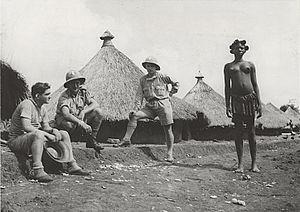
Bangui est la capitale et la plus grande ville de la République centrafricaine. La population de l'agglomération est estimée à environ 1 145 280 habitants, soit le quart de celle du pays, elle s'étend sur les communes limitrophes de Bégoua au nord, Bimbo à l'ouest et Zongo sur la rive sud de l'Oubangui en République démocratique du Congo.